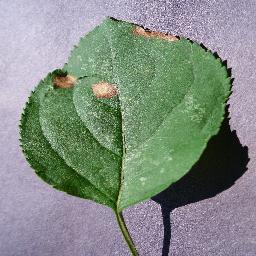
Label: Apple___Black_rot